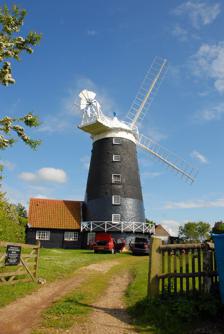
Building: Burnham Overy Staithe Windmill
Country: Unknown
Year built: 1816
Burnham Overy Staithe Windmill Burnham Overy Staithe Mill Origin Mill name Burnham Overy Staithe Mill Mill location TF 8378 4376 Coordinates 52°57′35″N 0°44′05″E / 52.95972°N 0.73472°E / 52.95972; 0.73472 Operator(s) National Trust Year built 1816 Information Purpose Corn mill Type Tower mill Storeys Six storeys No. of sails Four sails Type of sails Double patent sails Windshaft Cast iron Winding Fantail Fantail blades Six blades No. of pairs of millstones Three pairs Burnham Overy Staithe Windmill is a Grade II* listed building tower mill at Burnham Overy Staithe , Norfolk , England which has been converted to holiday accommodation. History Burnham Overy Staithe Mill was built in 1816 for Edmund Savory, a miller who was running a watermill on the River Burn known as the Lower Mill. Savory worked the mill until his death on 9 February 1827, when it passed to his son John. John Savory worked the mill until his death on 27 September 1863, and the mill passed to his son, also named John. In 1869, a law was passed that all trade horses should be licensed. John Savory was convicted in 1870 and fined £5 for having one more horse than he held a licence for. He was again convicted in 1873 and fined £5 for the same offence. The mill was offered for sale by auction on 23 June 1888 at the Norfolk Hotel, Norwich . The premises comprising a steam mill powered by a 16 horsepower (12 kW) steam engine driving four pairs of millstones , the watermill driving three pairs of millstones and the windmill, also driving three pairs of millstones. As well as the mills there was a 25-coomb maltings , granaries and various other farm buildings, together with over 40 acres (16 ha) of land. The lot was unsold, and Savory worked the mill until 1900 when it was sold to Sidney Dewing. In 1910, the mill was sold to Sidney Everett, a maltster of Wells-next-the-Sea . In 1914, the mill was tailwinded. It was last worked in 1919. In 1926, the mill was sold to Hugh Hughes, an architect from Grantchester , Cambridgeshire . Hughes had the mill, which had been stripped of machinery by this time, converted to holiday accommodation. In 1957, restoration work was carried out by Thompson's, millwrights of Alford, Lincolnshire . A new cap with a gallery, stocks and sails were fitted and the stage was replaced. The mill was given to the National Trust in 1958. In December 1978, the National Trust published plans to restore the mill to working order. This would have involved making the cap able to turn into wind, and the provision of new internal machinery and the conversion of associated building to a shop, along with the provision of car parking facilities. There was opposition from local people, although West Norfolk District Council were in favour of the plans. They were directed by Norfolk County Council to refuse the application due to the inadequate highway in the locality which did not have the capacity to cope with large numbers of visitors. The mill was renovated internally to meet fire safety regulations in 1981. The sails and stocks were removed in 1983 for replacement. Two new 62 feet (18.90 m) long stocks of Jamaican Pitch pine were fitted on 17 July 1985, and four new sails the following day. The new stocks and sails cost £26,500. Description For an explanation of the various items of machinery, see Mill machinery . Burnham Overy Staithe Mill is a six-storey tower mill with an ogee cap with gallery. The cap is winded by a fantail and the four Double Patent sails of 12 bays are carried on a cast-iron windshaft . The windshaft also carries a wooden clasp arm brake wheel . It drove three pairs of millstones. Millers Edmund Savory 1816–27 John Savory 1827–63 John Savory, Jr 1863–1900 Sidney Dewing 1900–10 Sidney Everitt 1910–21 Public access Burnham Overy Staithe Mill is available as a holiday let on a self-catering basis. In popular culture The silo in the 2014 anime film When Marnie Was There is based on the Burnham Overy Staithe Windmill. References